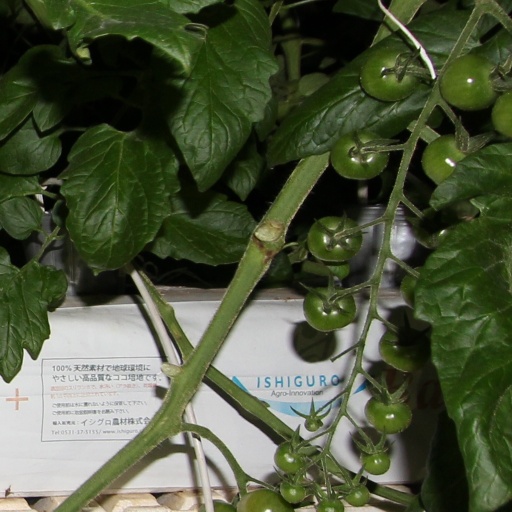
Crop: tomato